Edward Julius Detmold

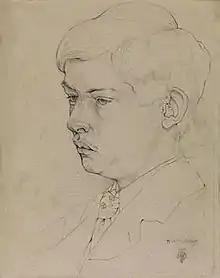

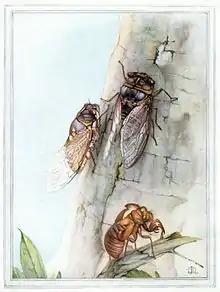

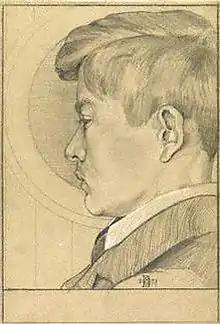

Edward Julius Detmold (21 November 1883 Putney, Wandsworth, Surrey - 1 July 1957 Montgomery) and his twin brother Charles Maurice Detmold (1883-1908) were prolific Victorian and early twentieth-century book illustrators.